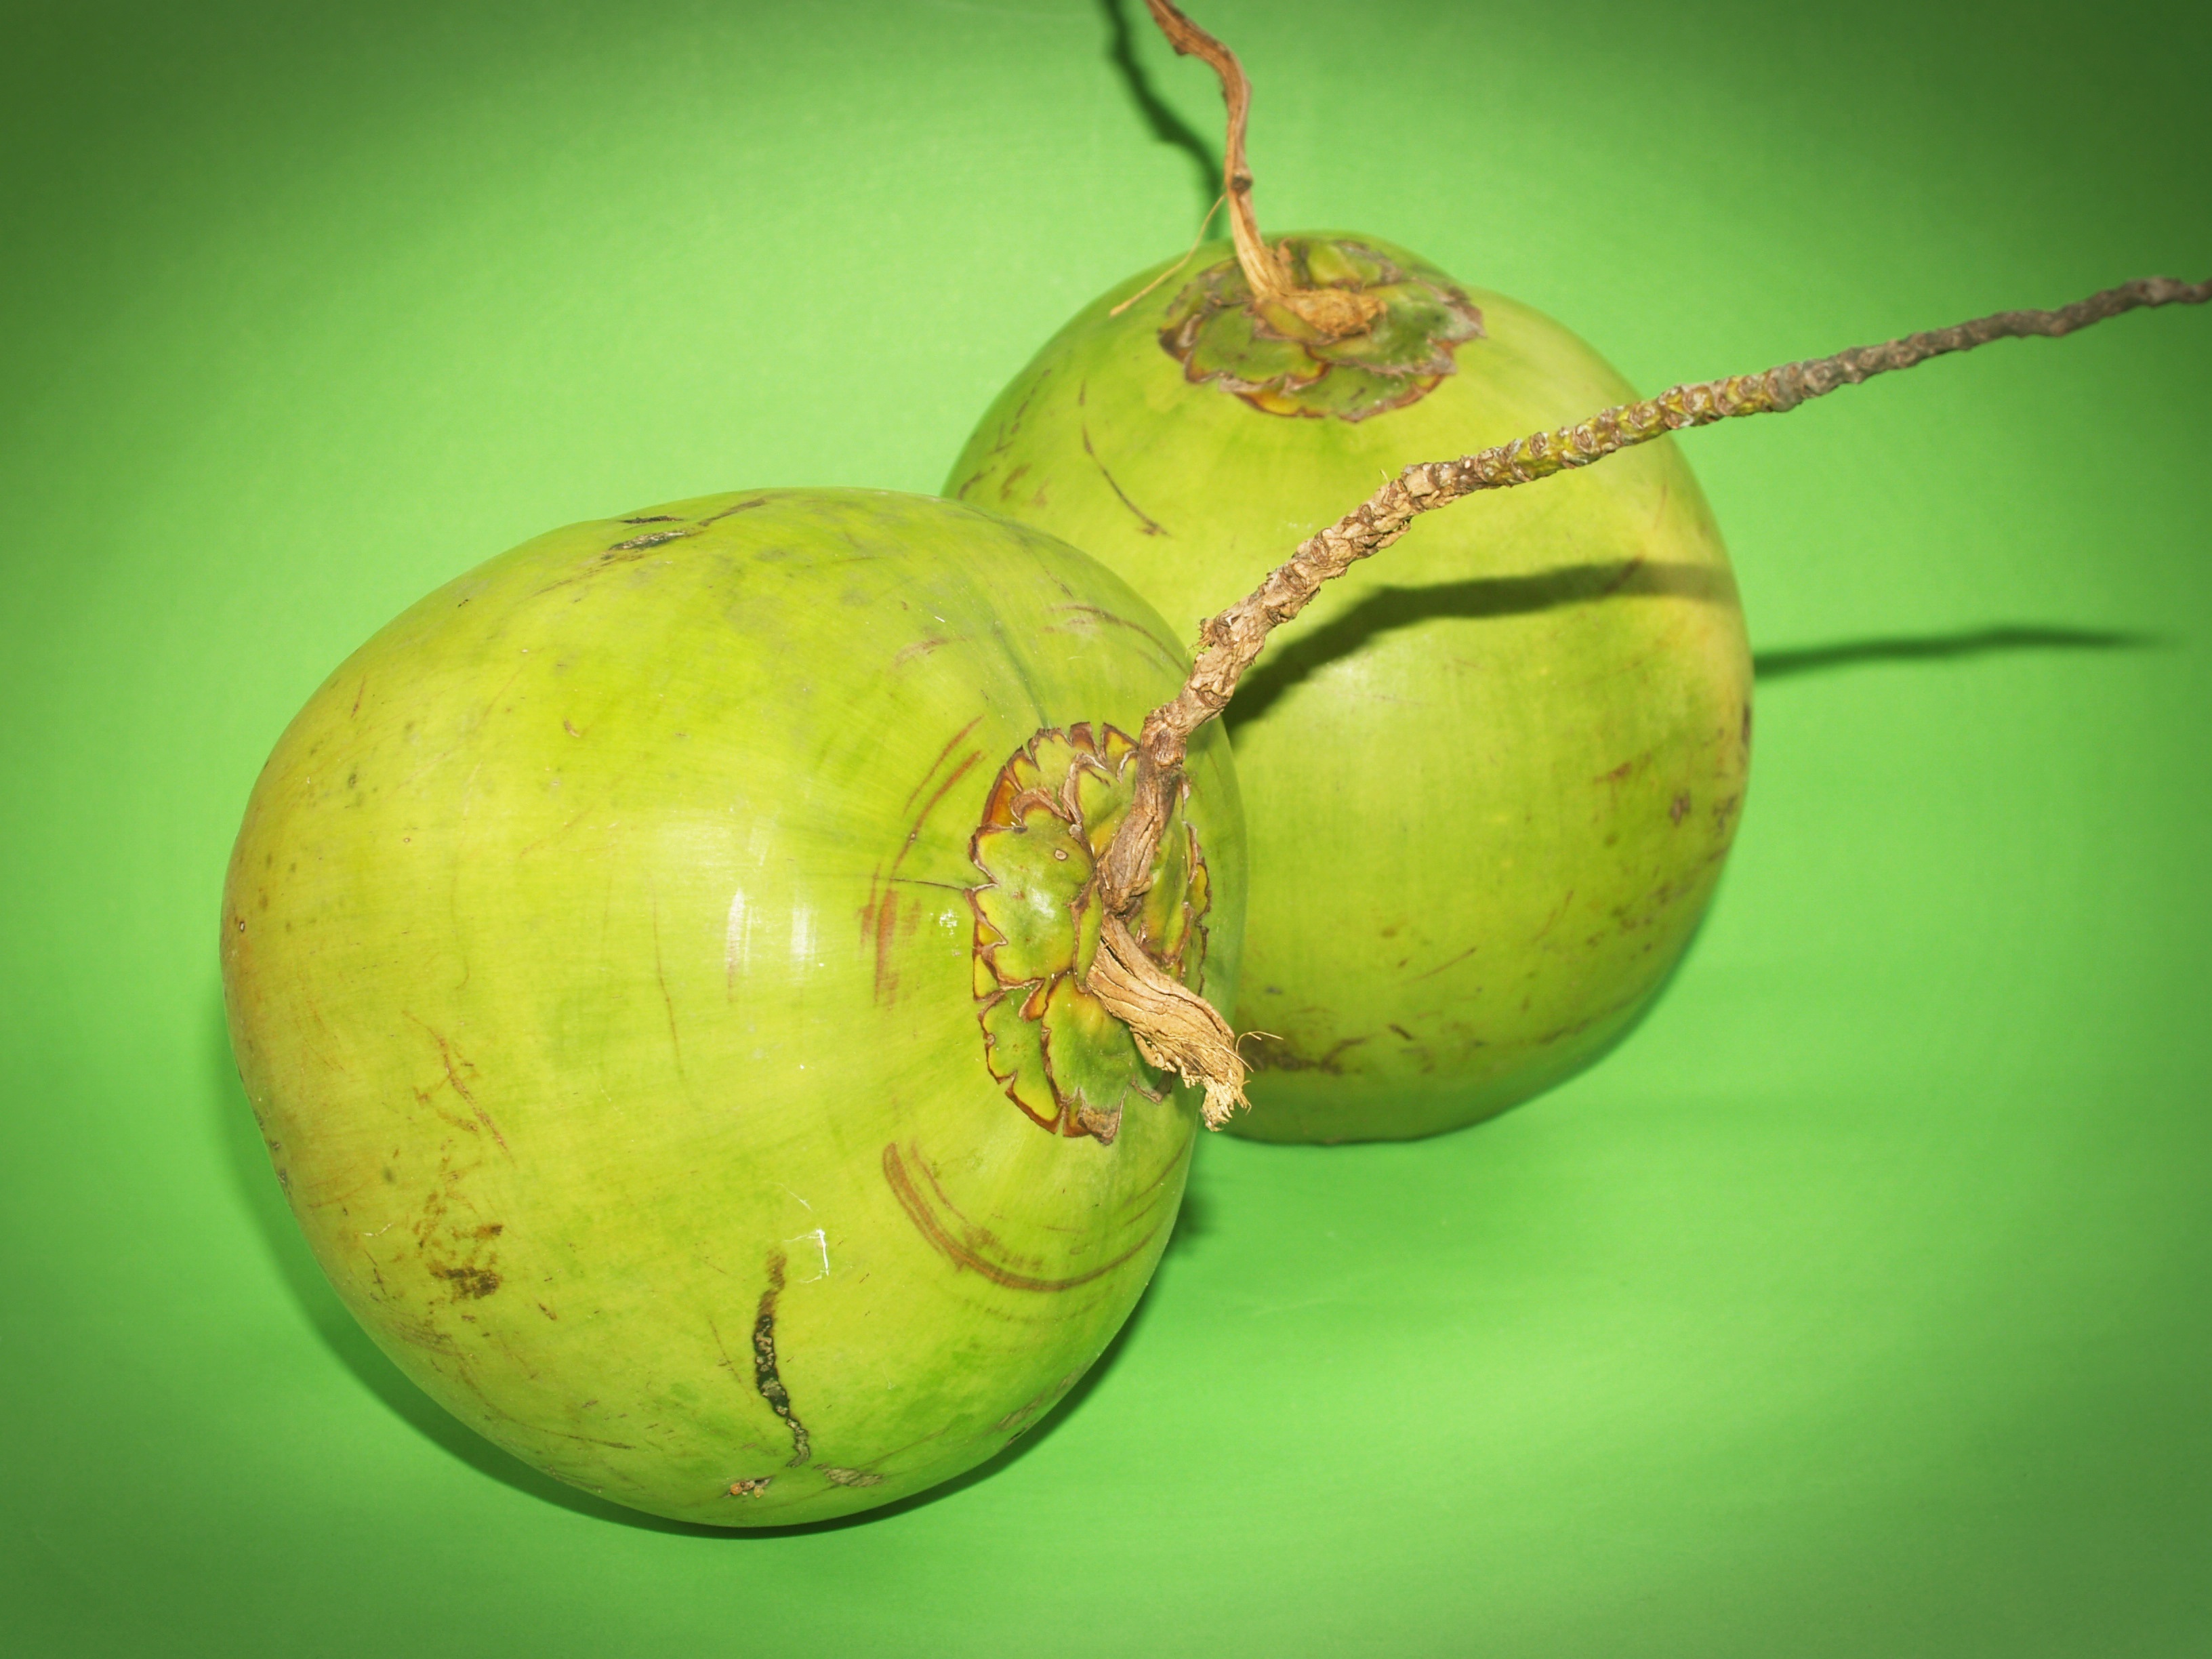
nature, branch, plant, white, fruit, sweet, leaf, round, isolated, summer, asian, ripe, food, green, palm, produce, tropical, natural, space, fresh, drink, two, object, yellow, closeup, milk, gourmet, healthy, close, eat, health, shell, freshness, gourd, cut, juice, coconut, colour, full, background, nutrition, single, tasty, vegetarian, refreshment, shot, raw, coco, exotic, diet, organic, copy, nobody, macro photography, exoticism, whole, flowering plant, plant stem, land plant